Dhadd

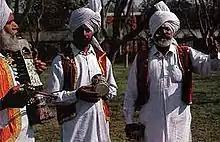
Dhadd being played by an artist in the center

The Dhadd is played by tapping/striking fingers on one of its ends. The pitch of the drum is raised by tightening a small cloth band wrapped around the waist of the drum. Closed and open sounds can also be produced.